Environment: real
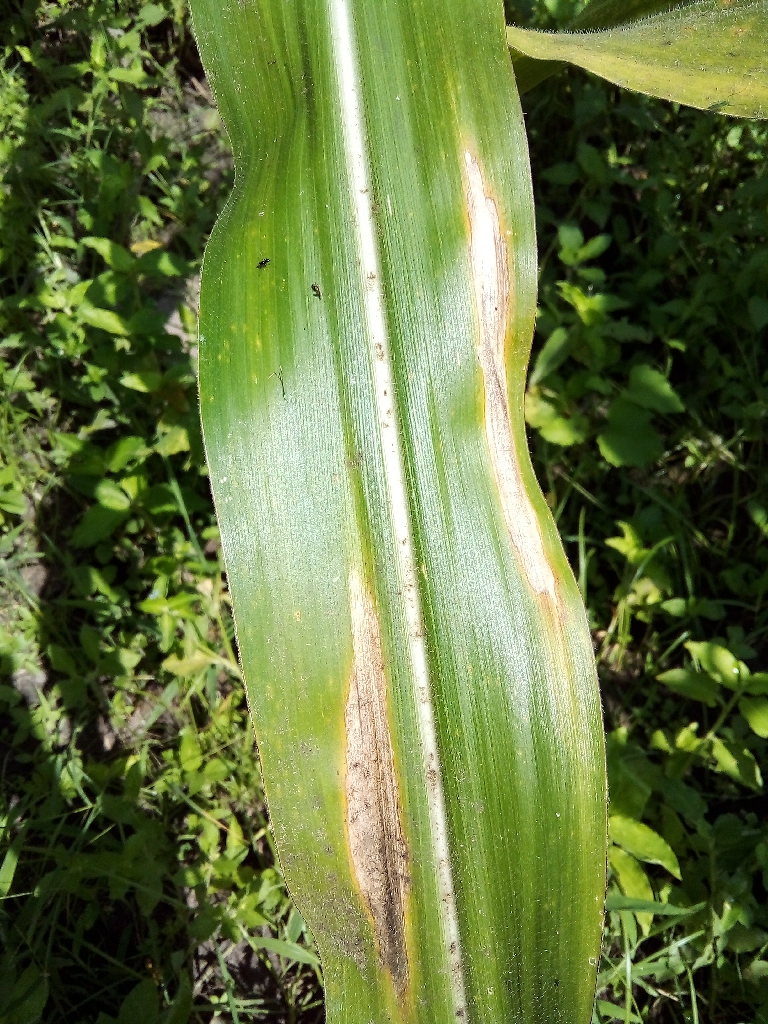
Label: northern_corn_leaf_blight